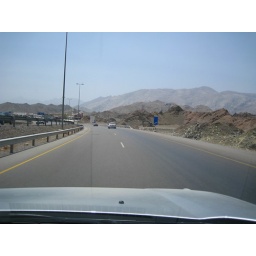
The road to Nizwa is flanked by mountains